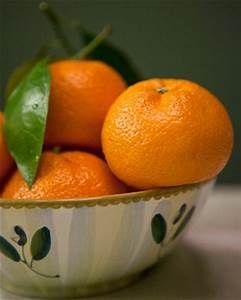
Label: mandarine